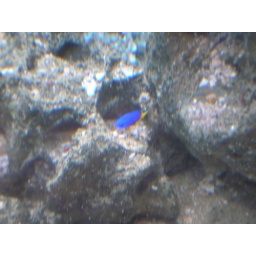
A little blue and yellow fish (once upon a time I could have told what this fish was!).